Arkansas Highway 23

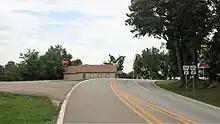
Northern terminus of Highway 23W at Forum. Highway 23W continues south (left) from this point.

Arkansas Highway 23W (AR 23W) is a long north–south loop west of Highway 23 in the northwestern part of the U.S. state of Arkansas. Its southern terminus is at Highway 23 south of Withrow Springs State Park. Its northern terminus is at an intersection with Highway 23 just south of Highway 127 at Forum, north of Huntsville. The highway serves as the primary north-south access road to the state park.